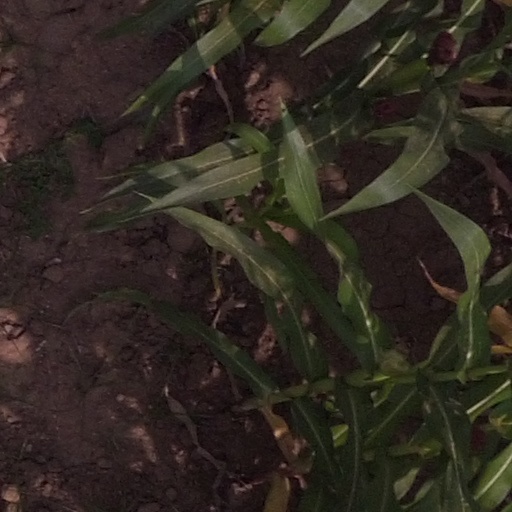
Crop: maize; corn